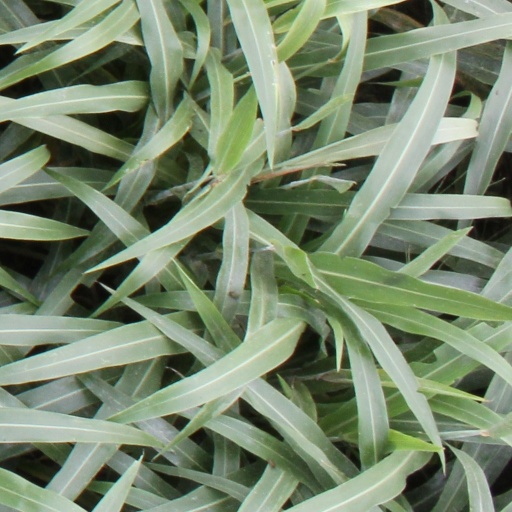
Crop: sorghum